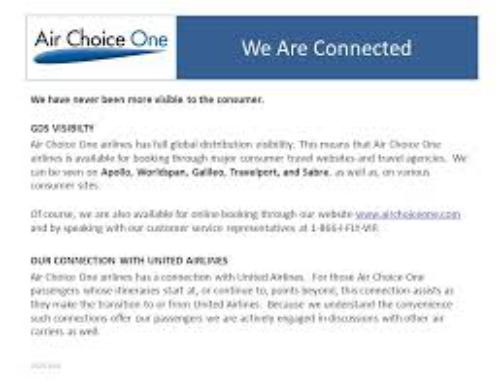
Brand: Air Choice One Airlines
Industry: Transportation